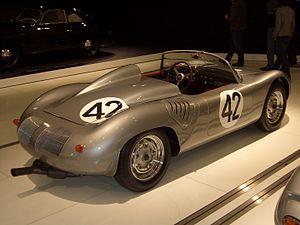
Le Championnat du monde des voitures de sport 1960 est la 8ᵉ saison du Championnat du monde des voitures de sport FIA. Il est réservé aux voitures de sport qui vont courir à travers le monde dans des courses d'endurance. Il s'est couru du 31 janvier 1960 au 26 juin 1960, comprenant cinq courses.